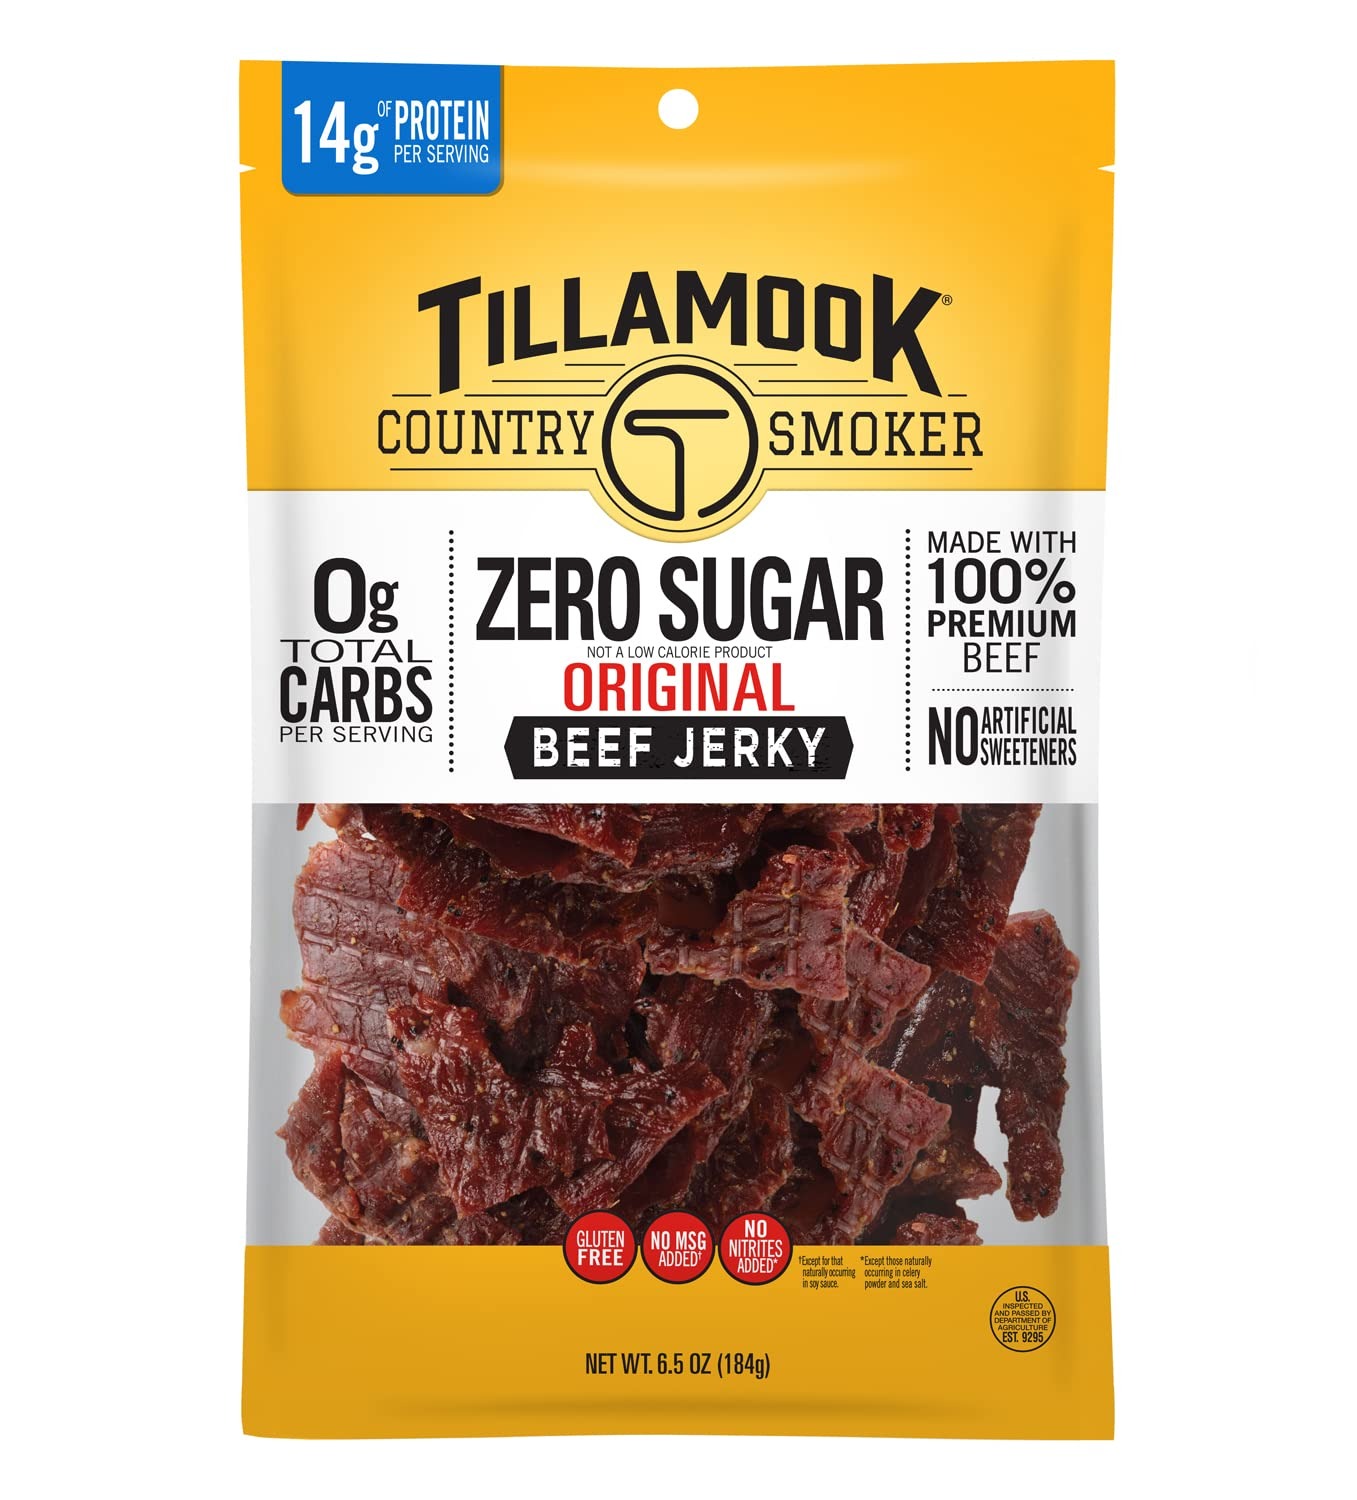
Item Name: Tillamook Country Smoker Keto Friendly Zero Sugar Beef Jerky, Original, 6.5 Ounce
Bullet Point 1: Keto Friendly Zero Sugar Original Beef Jerky: This beef jerky brings the great taste of our real, hardwood smoked jerky but with 0 grams sugar, 0 grams total carbs, and 14 grams of protein per serving
Bullet Point 2: Perfect Protein On the Go: With 14 grams of protein per serving, our artfully smoked, premium beef jerky makes for a perfect portable protein snack anytime to keep you satisfied and energized on the go
Bullet Point 3: Shop Our Whole Range: We make a wide variety of jerky and meat sticks, including Keto Friendly Zero Sugar, Old Fashioned, Teriyaki, Pepperoni, Spicy Jalapeño, Sweet and Spicy, Pepper, and more
Bullet Point 4: Crafted by the Best: We use only the best beef and seasonings fresh from the farm; Smoking our beef jerky over real hardwood gives it an unparalleled taste; No shortcuts, just fire and smoke and patience
Bullet Point 5: Handcrafted in Oregon: For over 4 decades, we’ve been making mouth watering smokehouse snacks, the kind you can only get when you mix hard work, simple ingredients and real hardwood smoke
Value: 6.5
Unit: Ounce

Price: 11.98